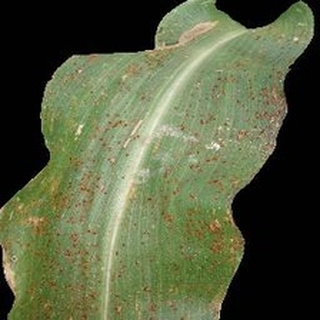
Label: corn_common_rust